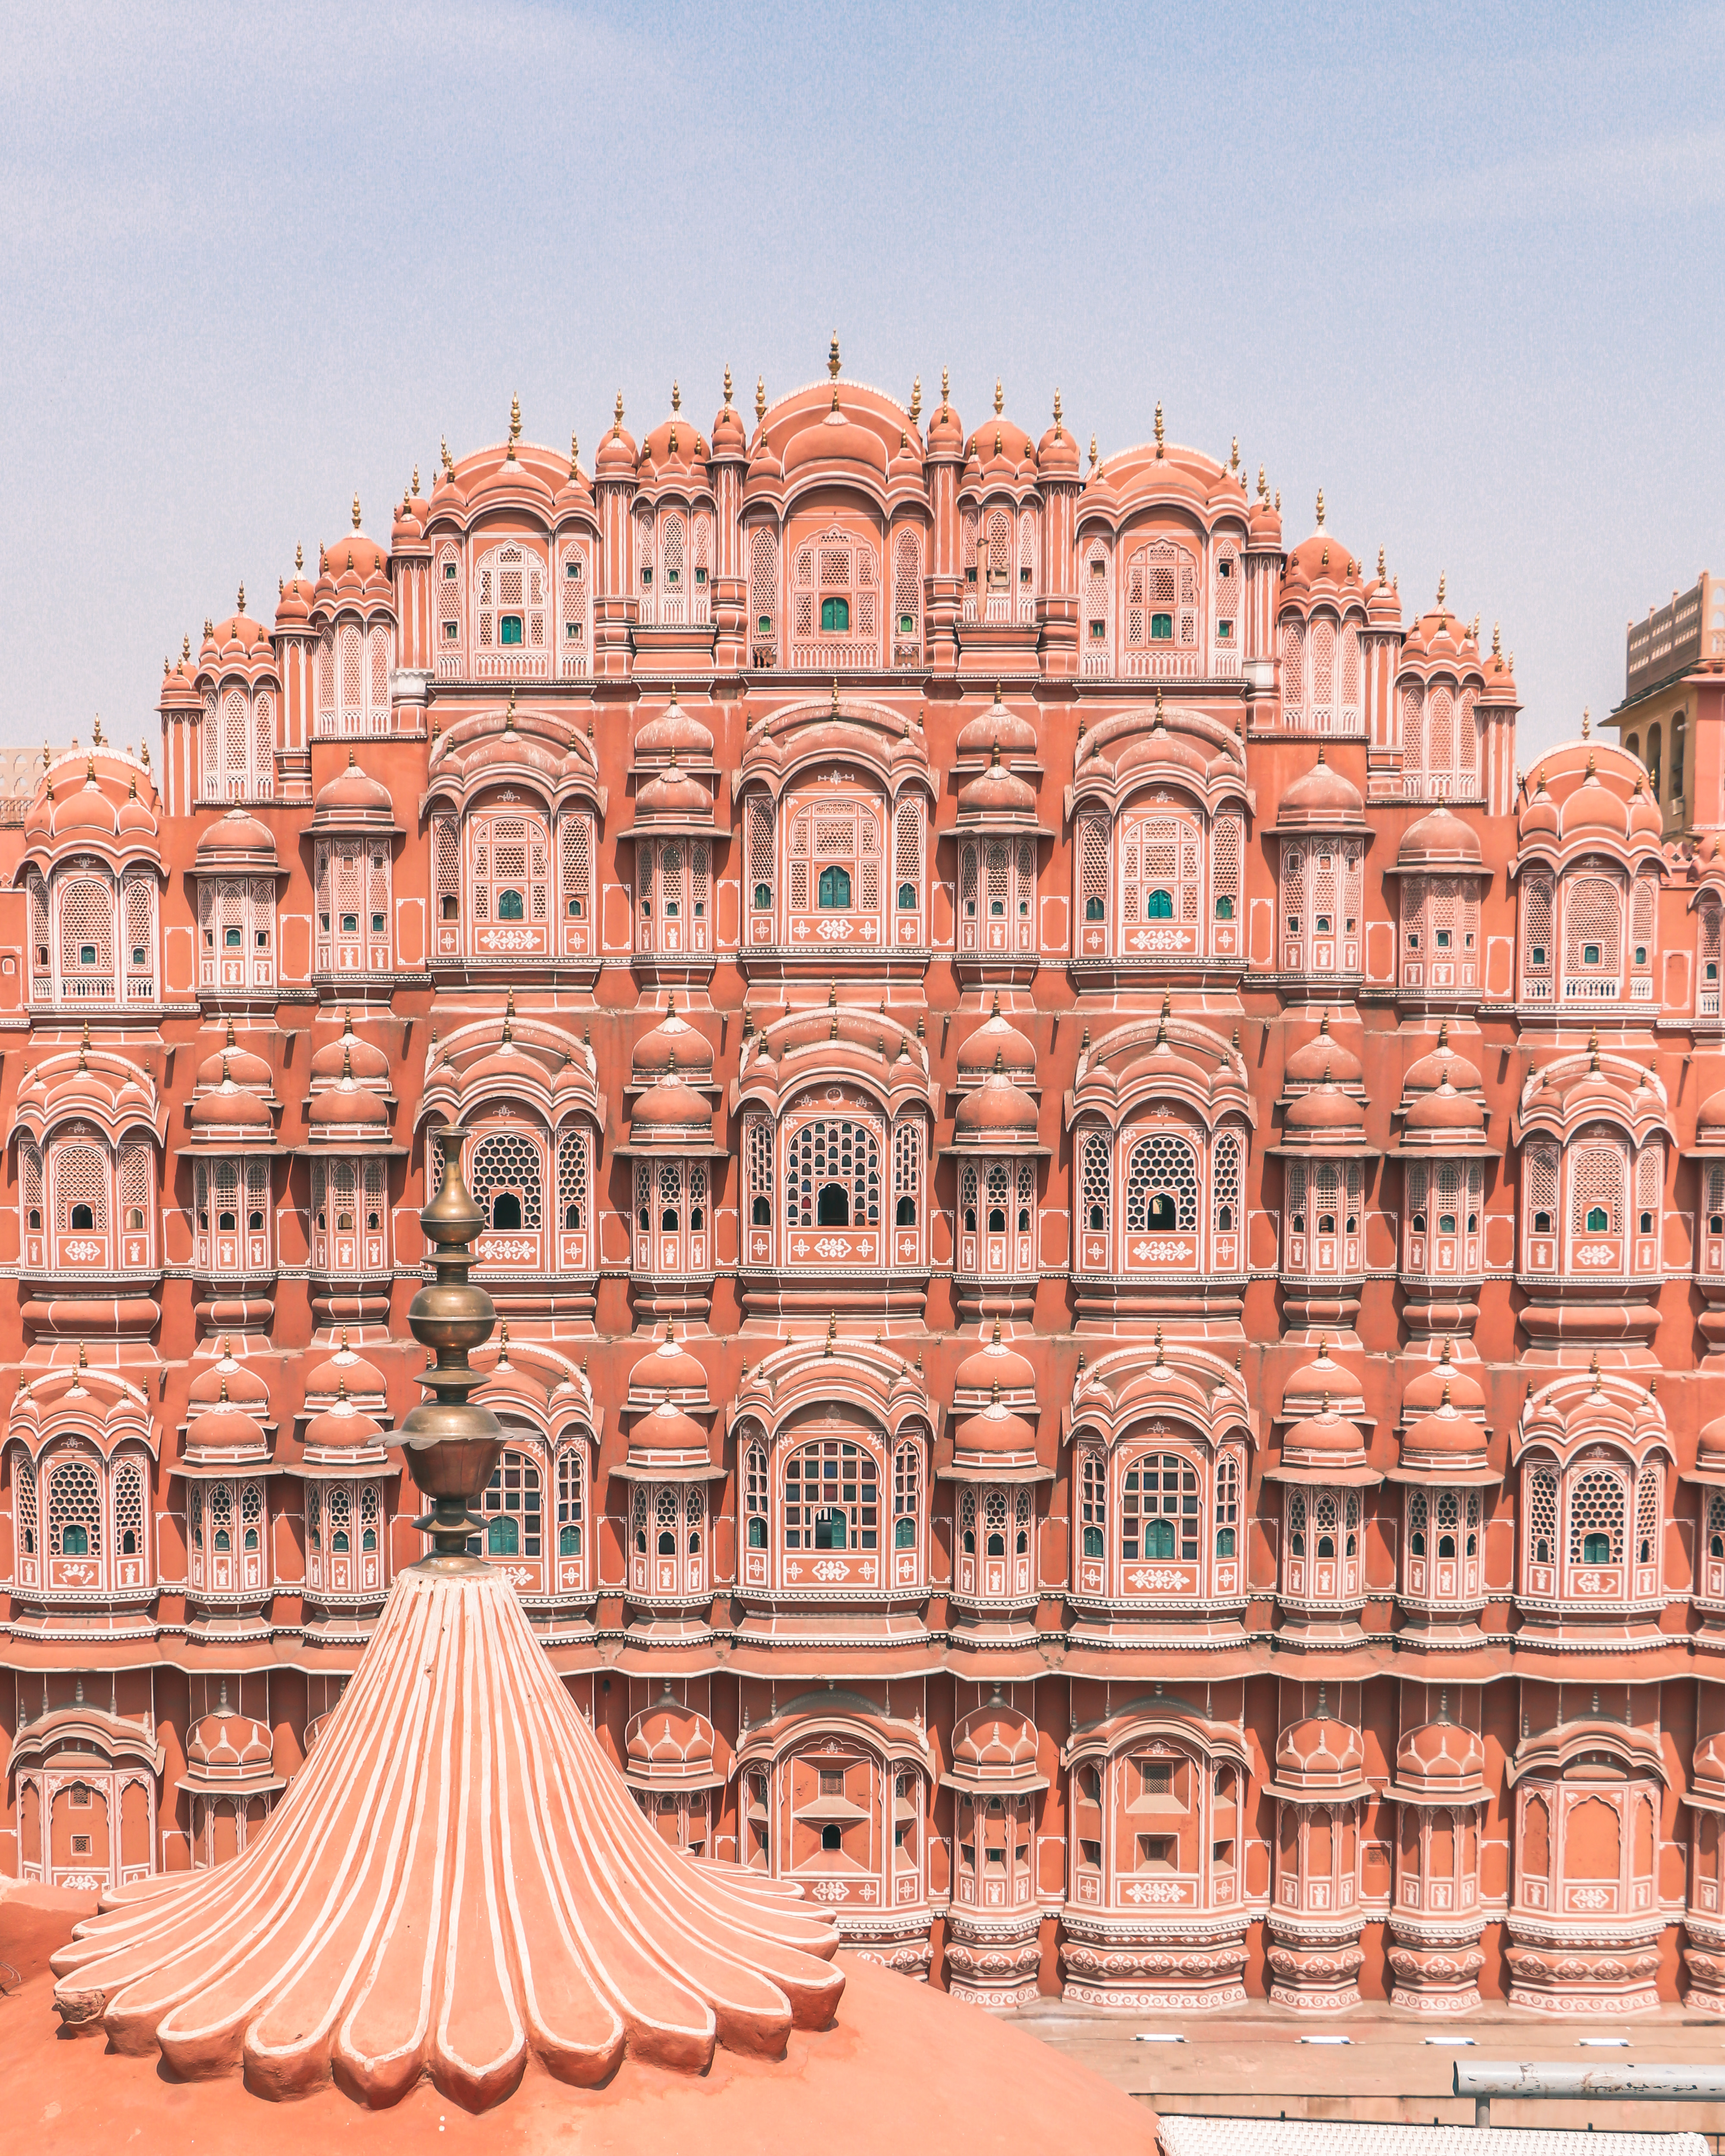
landmark, architecture, palace, building, facade, classical architecture, historic site, symmetry, dome, illustration, stock photography, byzantine architecture, medieval architecture, city, arch, art, vacation, basilica, tourism